Reverse glass painting

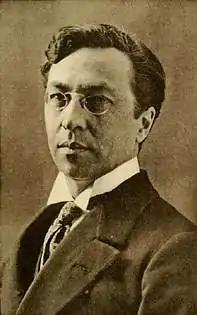
Vassily Kandinsky

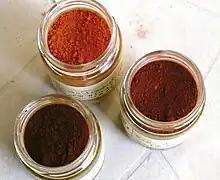
Natural Pigments

One of the main challenges of creating a reverse glass painting is how layers are applied when painting. An illustration of this type is usually painted on the opposite side of the glass (the one not presented to the audience), following an opposite succession of layers of paint, applying the front most layer first and the background layer last. In these artworks, the final result must be well thought out before starting the piece and must be taken into account with each layer applied. In realism, for example, pupils and eyebrows are painted first, before applying color to the skin or the eye’s sclera.